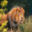
Label: lion